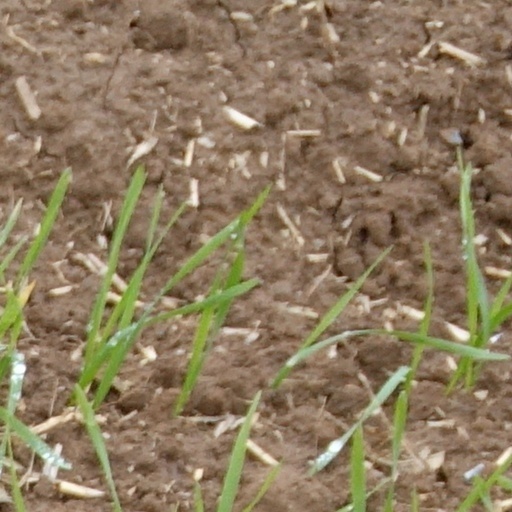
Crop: wheat